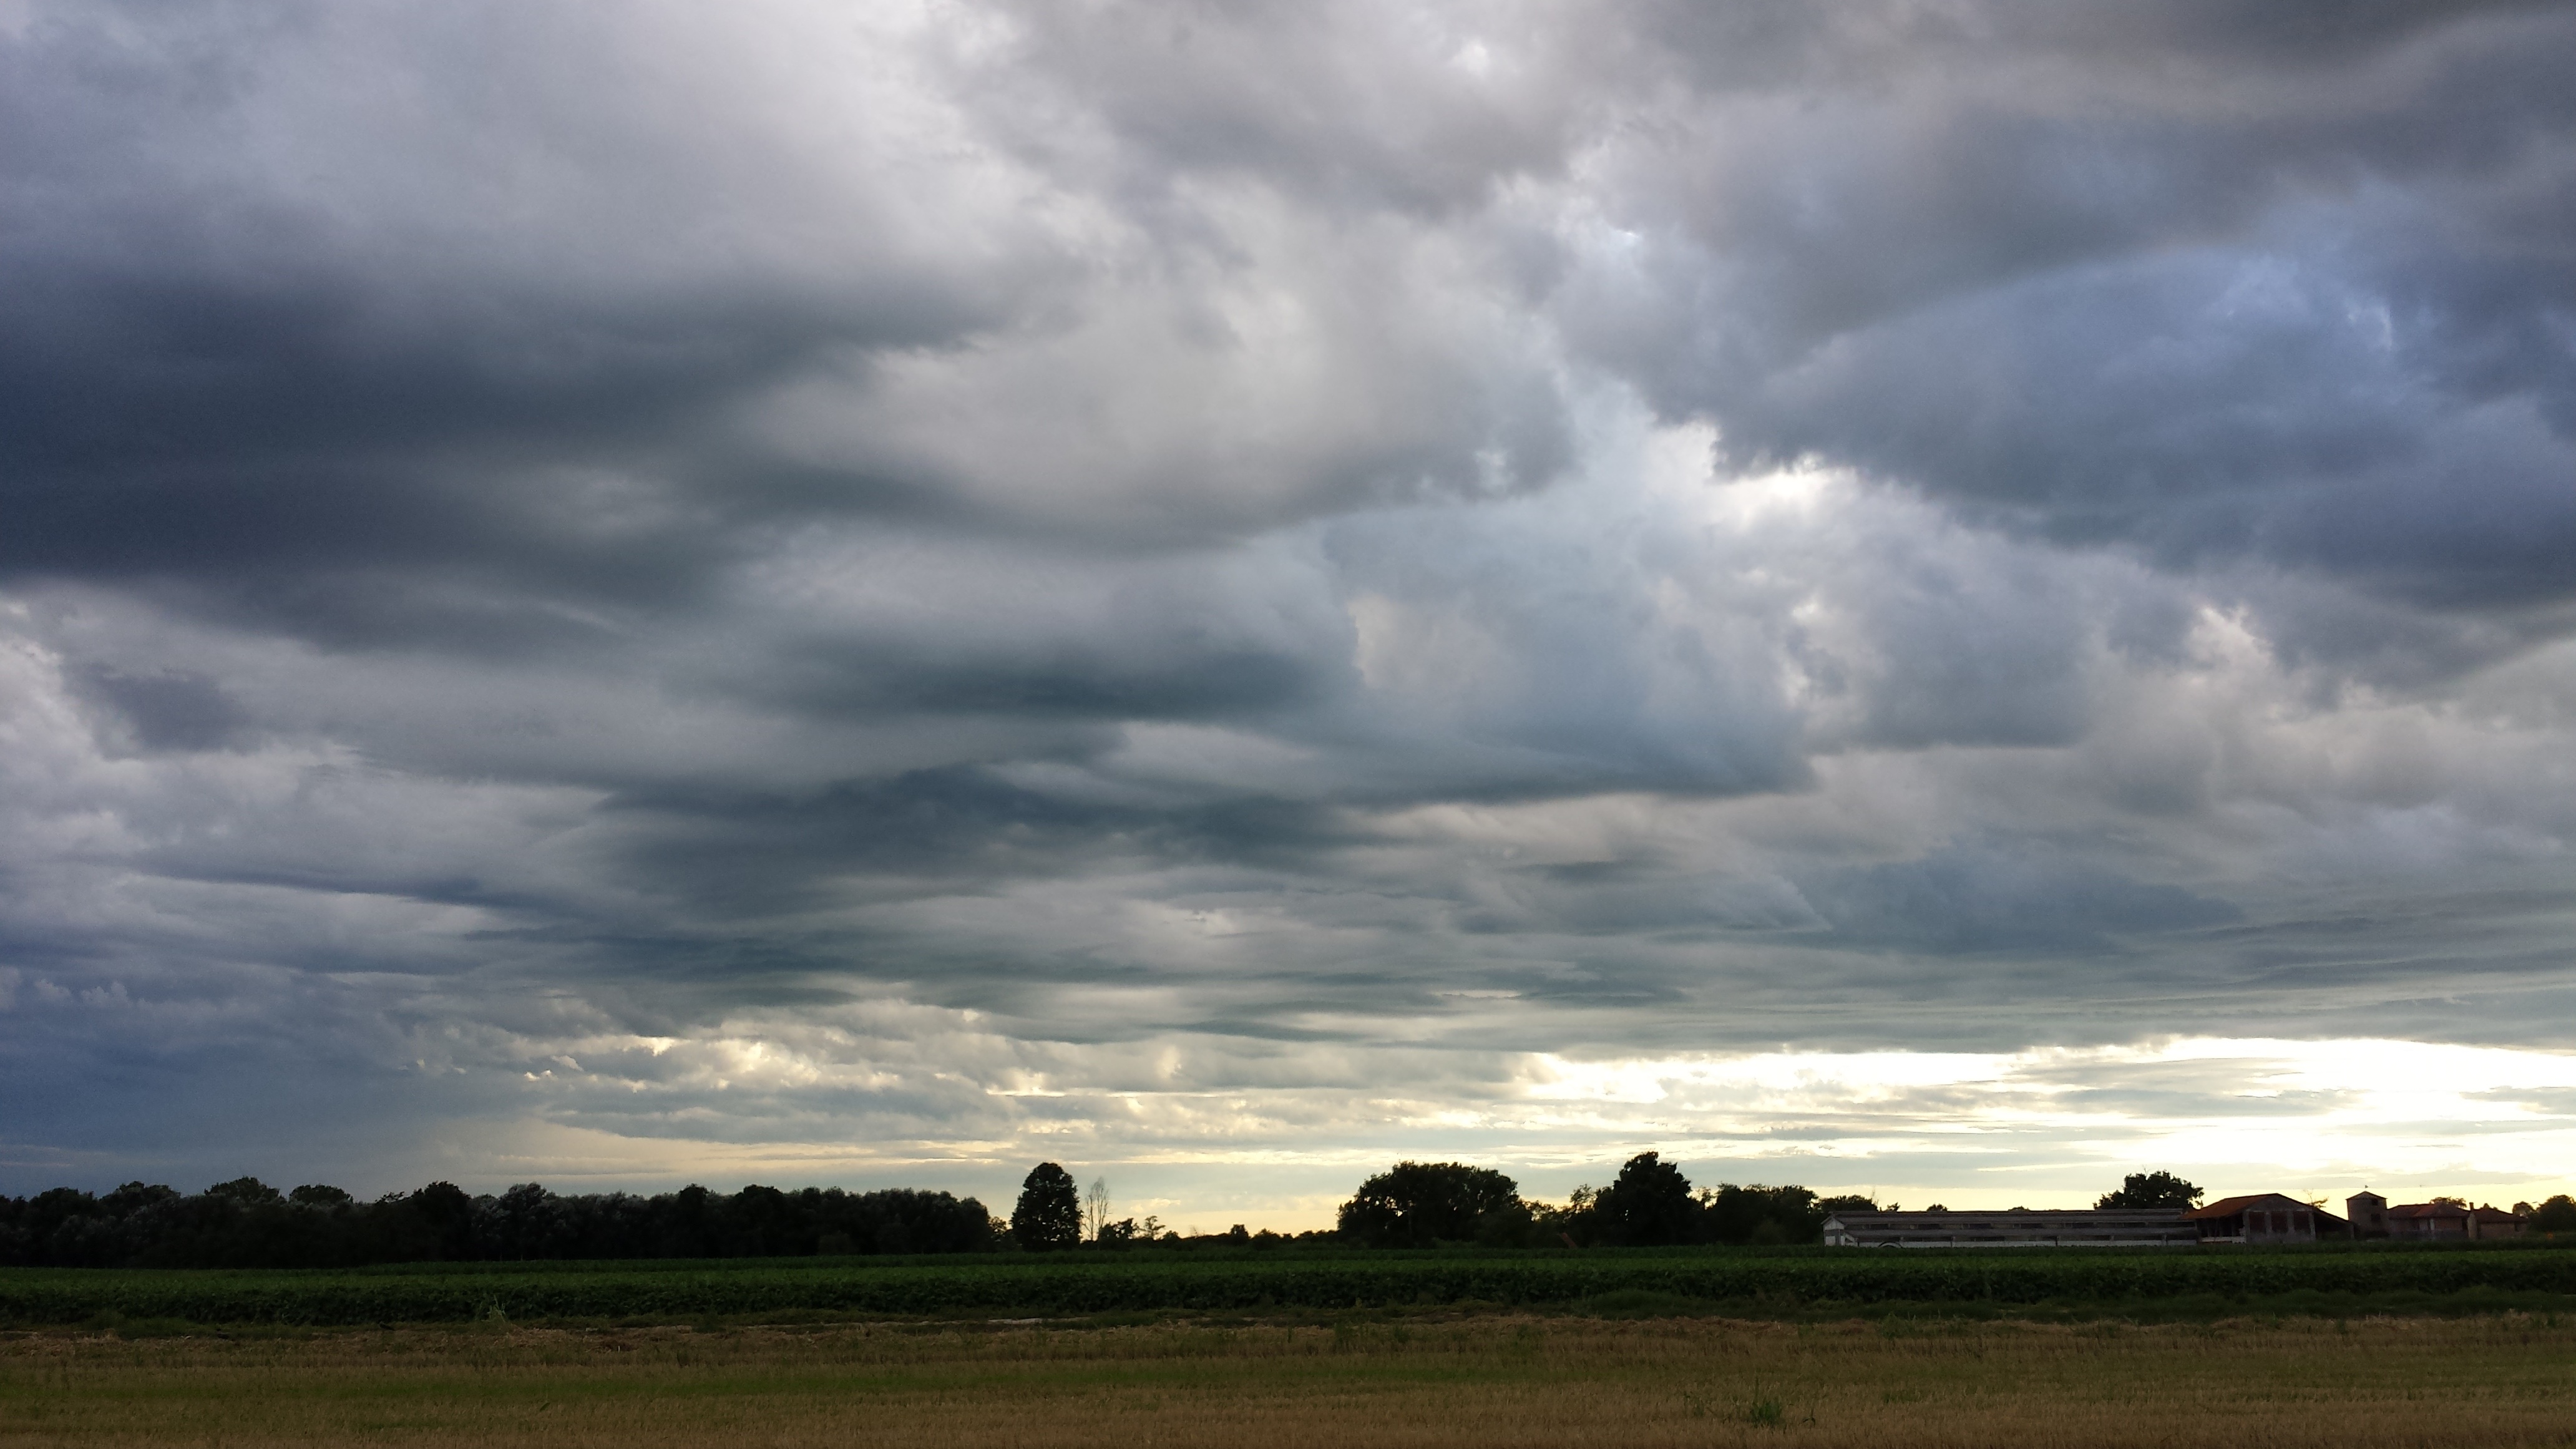
landscape, horizon, cloud, sky, field, prairie, cloudy, wind, weather, storm, cumulus, plain, clouds, grassland, thunderstorm, heavens, rural area, meteorological phenomenon